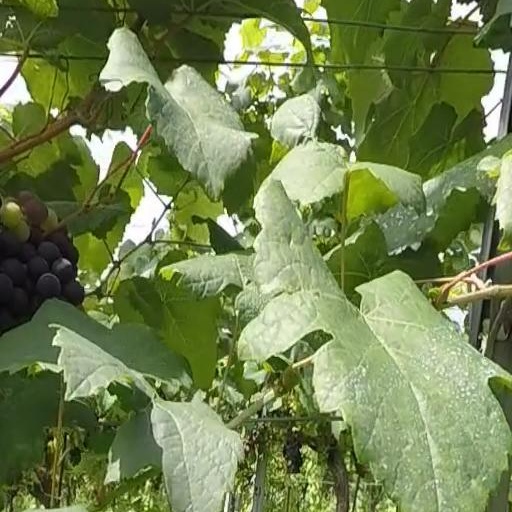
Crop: grape